V/Line H type carriage

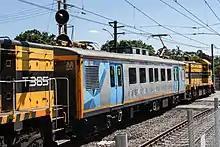
Converted MTH car IEV102 is seen on a Metro Track evaulation run with SSR T386 and T385

The contract was awarded to Clyde Engineering, and the initial plan was to convert 33 Harris cars to 11 semi-permanently coupled sets of BCH-BH-BTH. Originally there were concepts to pair each of the carriage sets with a permanently coupled locomotive at the West (non-conductor) end, and to fit the East-end BCH carriages with a small driving stand for controlling the P class locomotives; but this fell through on grounds of safety and inability to stop the locomotive powering instantly in case of a collision, which would have caused the carriage set to telescope.